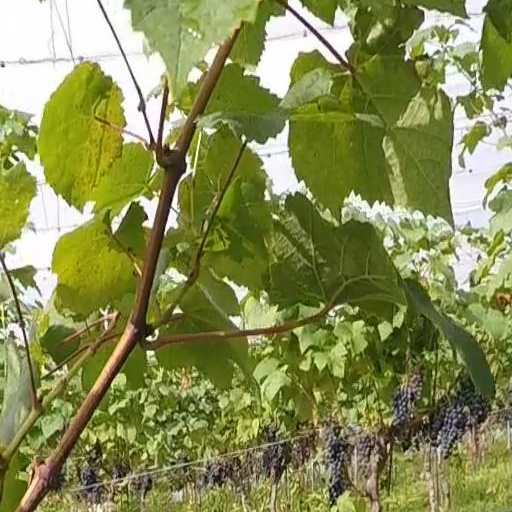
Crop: grape